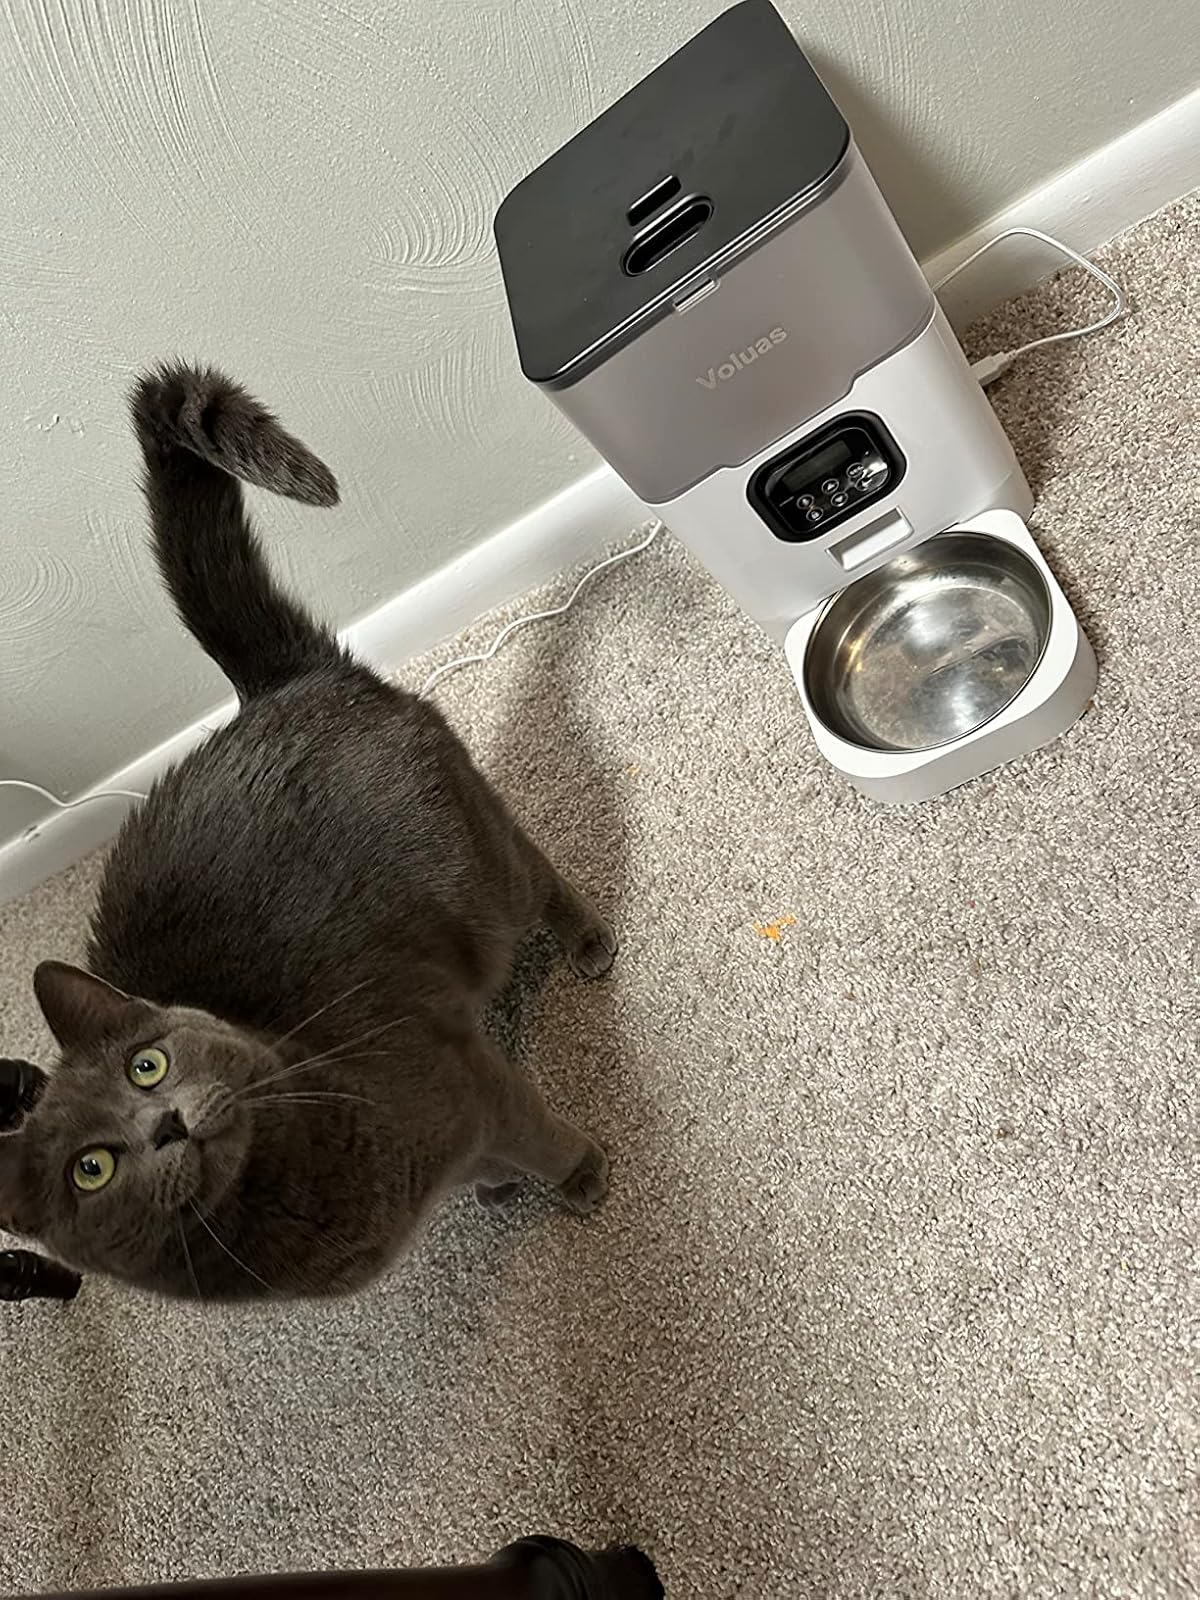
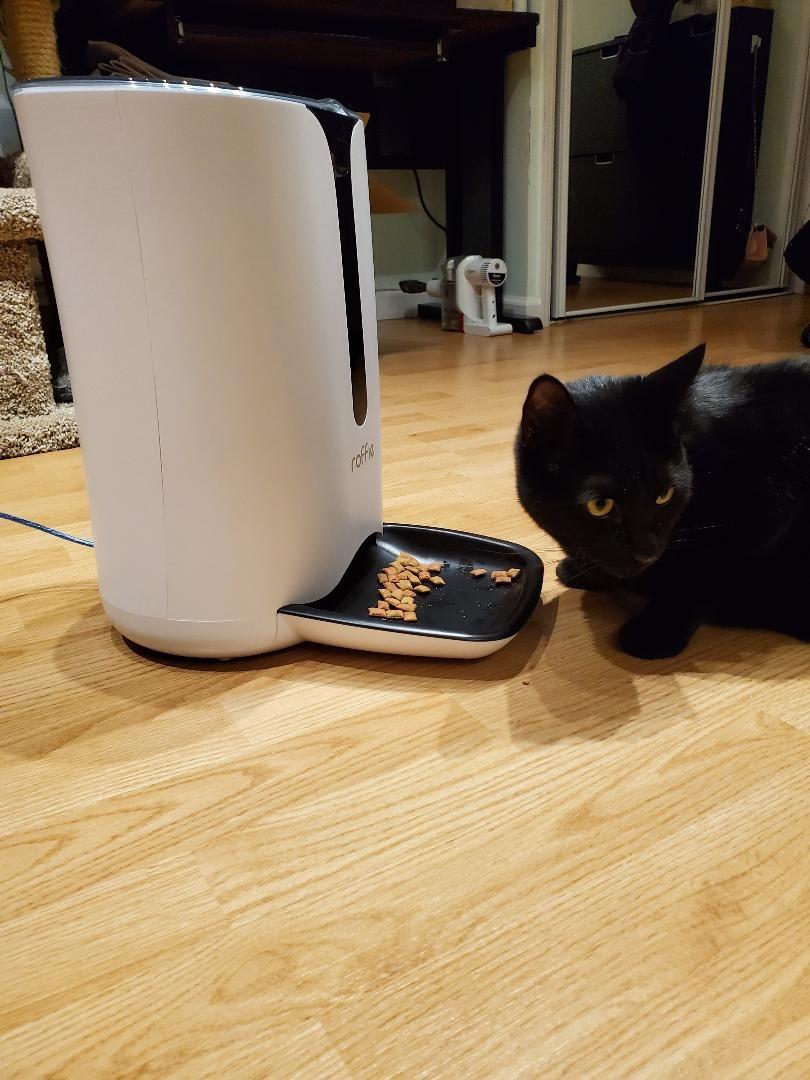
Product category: items_feeder
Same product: no